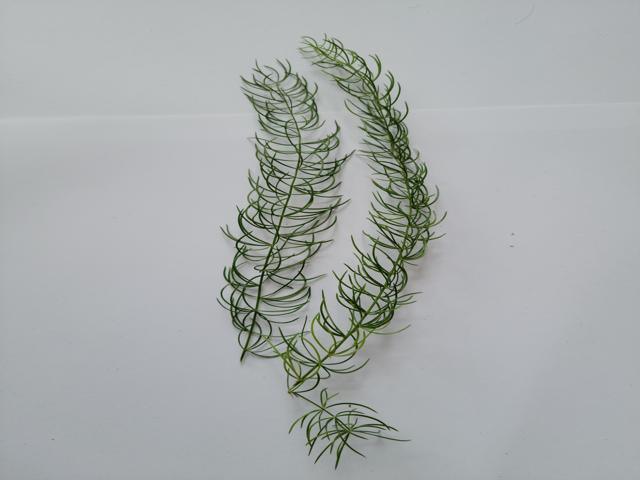
Plant: shotomuli